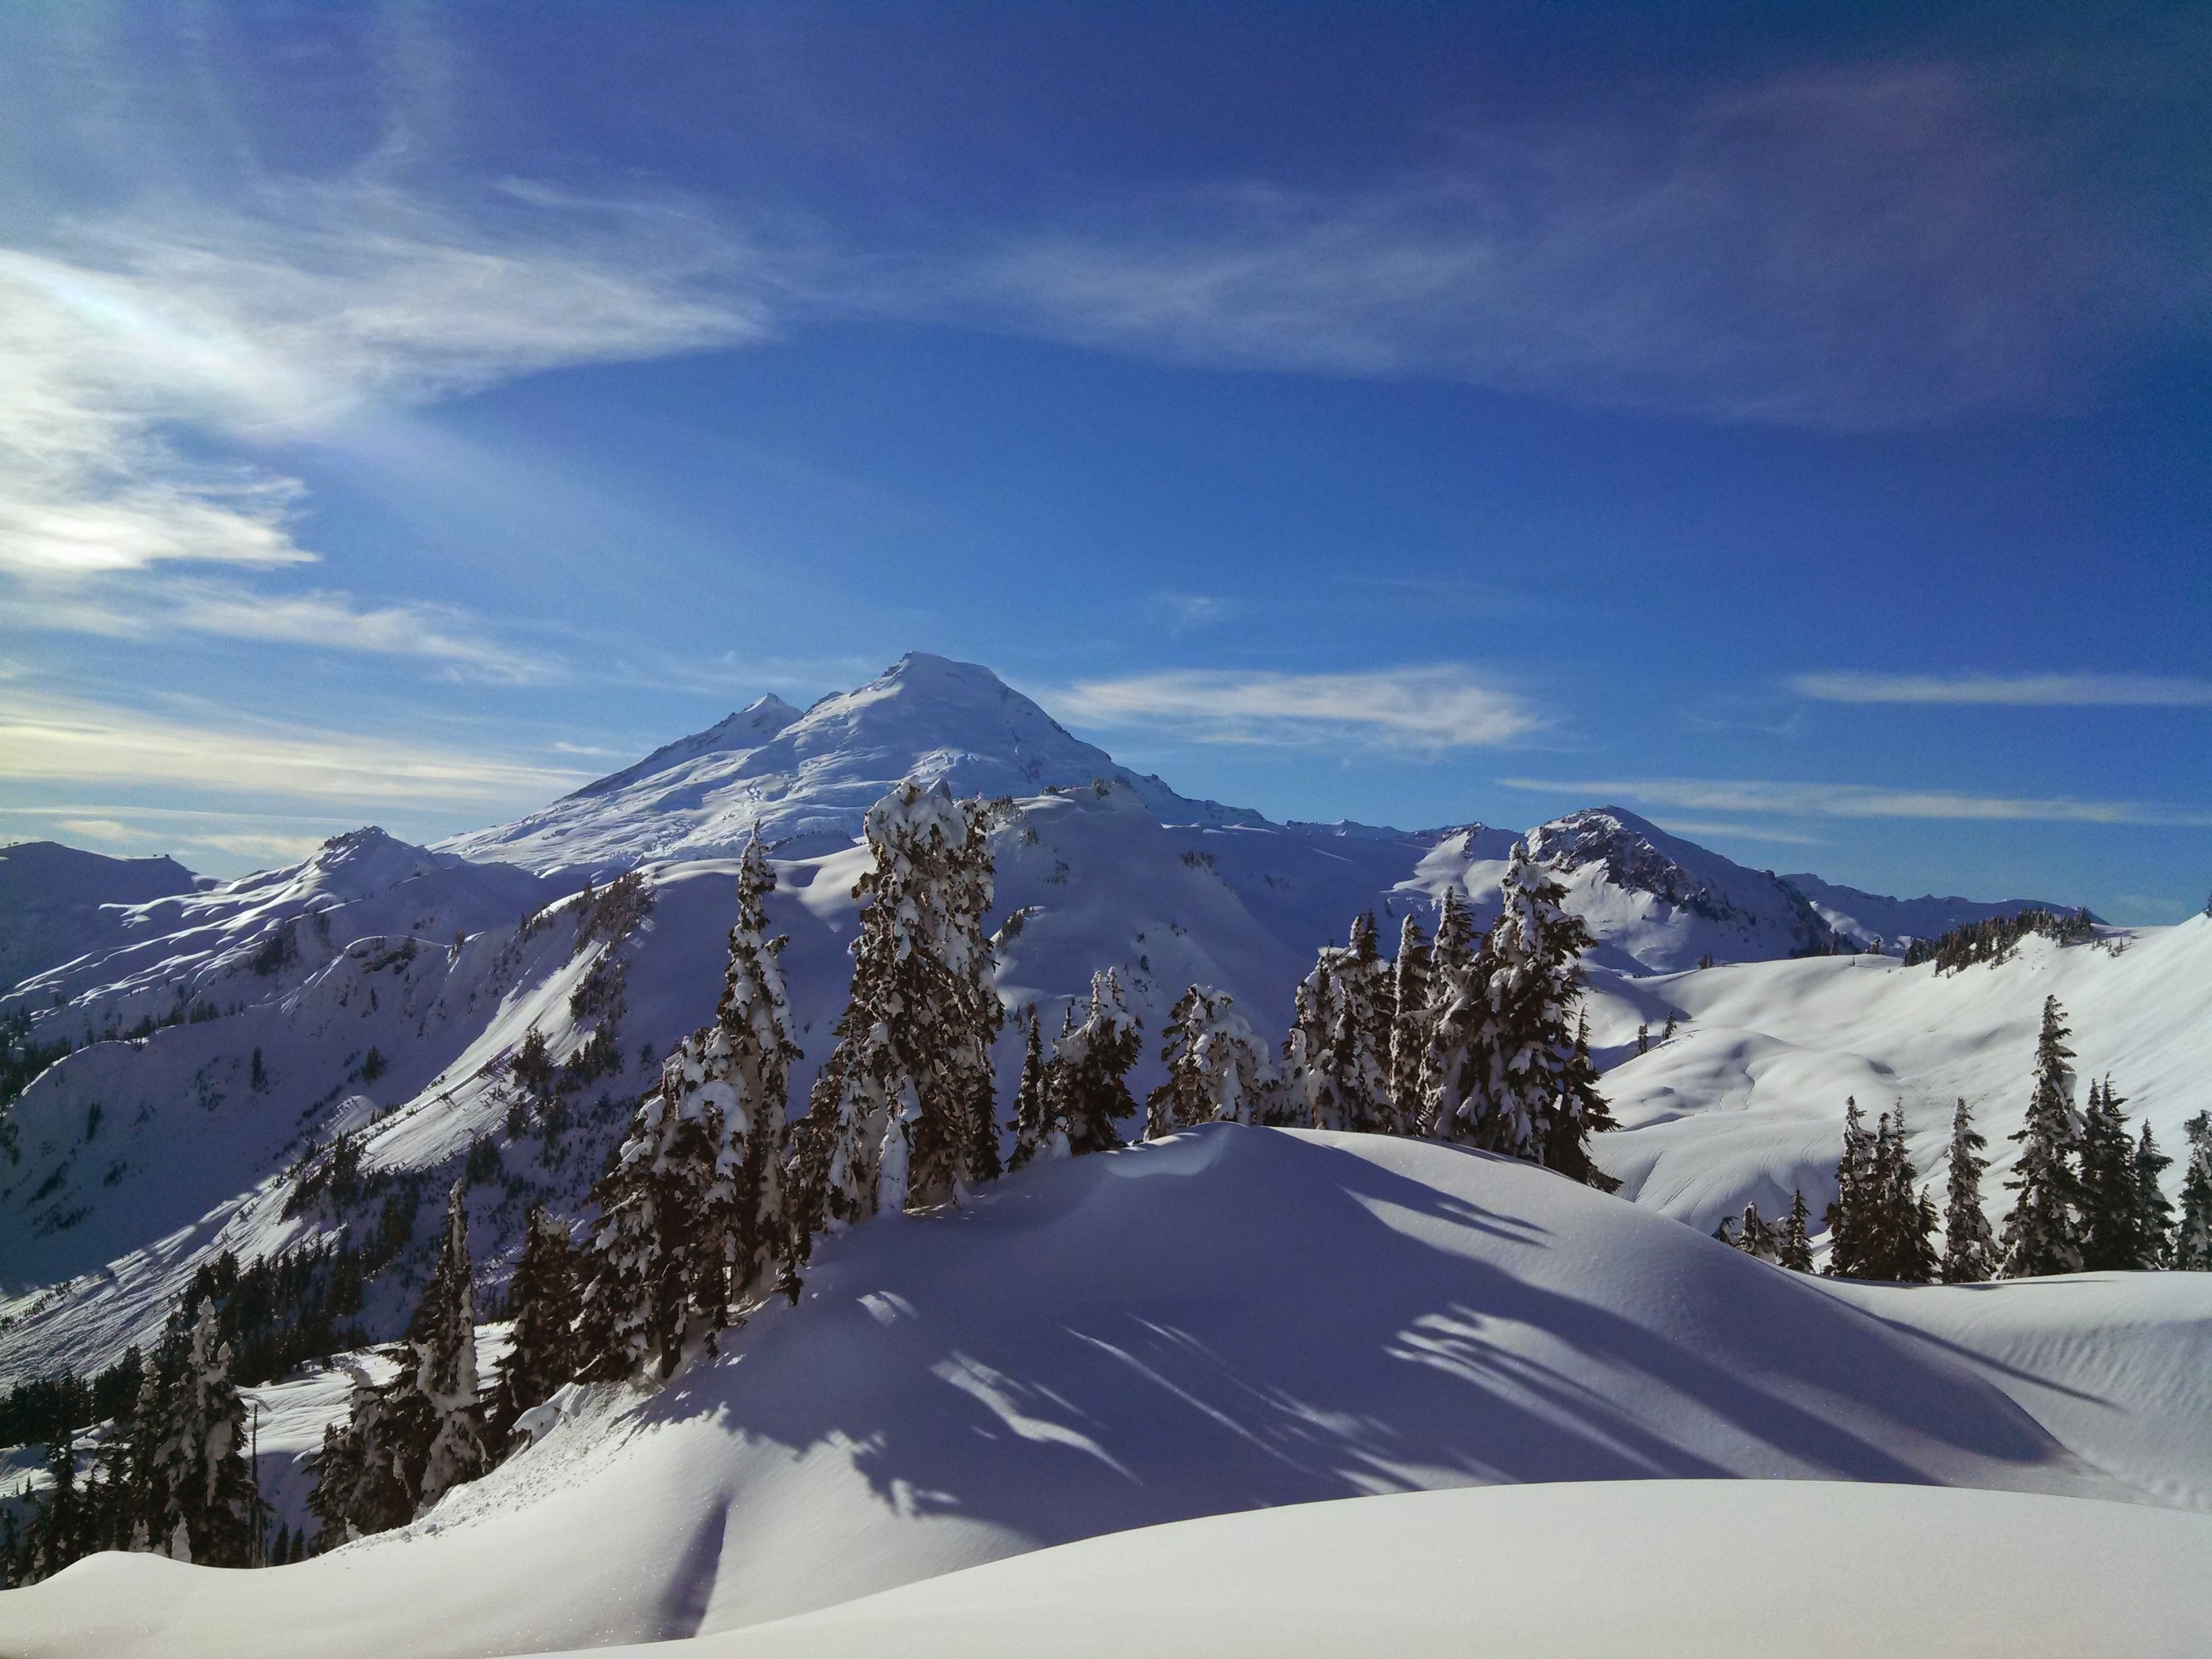
nature, mountain, snow, winter, cloud, mountain range, weather, skiing, season, ridge, summit, washington, winter sport, resort, alps, ski, plateau, piste, landform, ski touring, mount shuksan, ski mountaineering, geographical feature, mountainous landforms, geological phenomenon